Flash memory

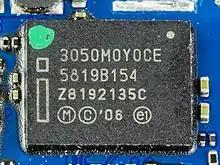
NOR flash by Intel

Reading from NOR flash is similar to reading from random-access memory, provided the address and data bus are mapped correctly. Because of this, most microprocessors can use NOR flash memory as execute in place (XIP) memory, meaning that programs stored in NOR flash can be executed directly from the NOR flash without needing to be copied into RAM first. NOR flash may be programmed in a random-access manner similar to reading. Programming changes bits from a logical one to a zero. Bits that are already zero are left unchanged. Erasure must happen a block at a time, and resets all the bits in the erased block back to one. Typical block sizes are 64, 128, or 256 KiB.